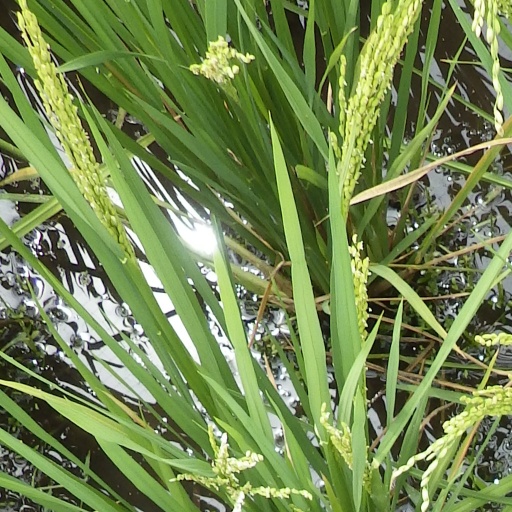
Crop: rice